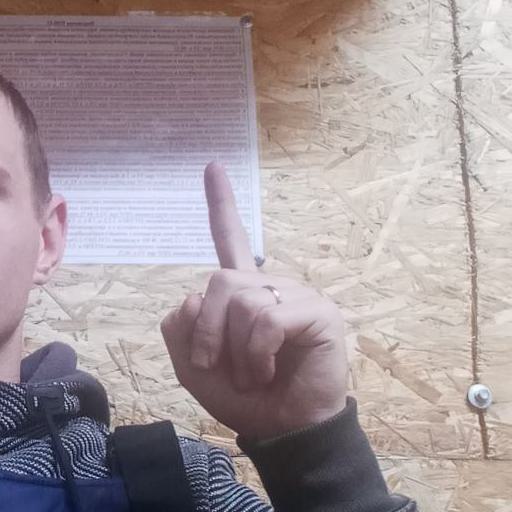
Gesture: one